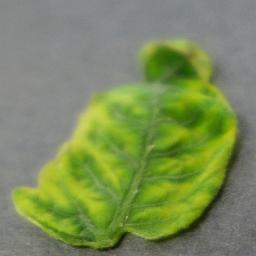
Label: Tomato___Tomato_Yellow_Leaf_Curl_Virus